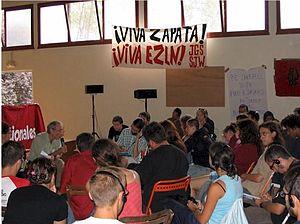
Les Jeunesses communistes révolutionnaires étaient l'organisation de jeunesse en solidarité politique avec la Ligue communiste révolutionnaire, parti politique français d'extrême gauche. Son fonctionnement était autonome par rapport à celle-ci, lui permettant entre autres une plus ample liberté d'action et de décisions tout en restant étroitement liée à la LCR. Créées en 1979, les JCR regroupaient pour l'essentiel des étudiants et des lycéens mais aussi des jeunes salariés et des jeunes chômeurs.